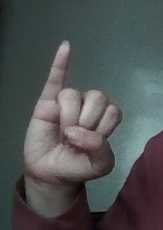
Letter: meem